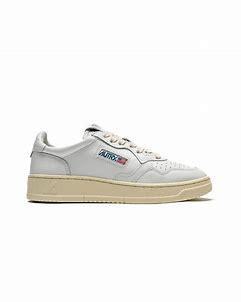
Brand: Autry
Model: Action Shoes Autry Action Medalist